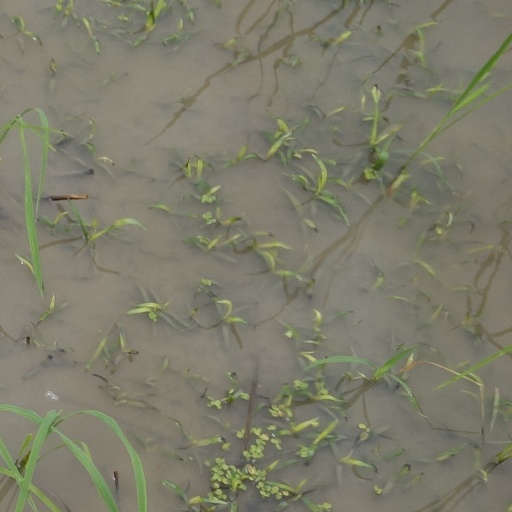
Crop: rice